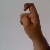
The image shows a hand gesture representing the letter 'X' in Indian Sign Language.